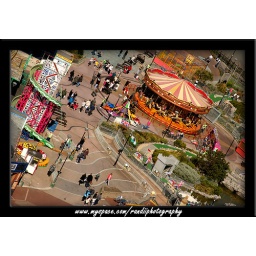
Taken in the tower they have on the beach through the glass